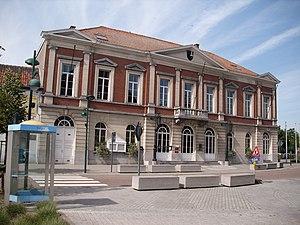
Ertvelde est un village de Flandre orientale, à une vingtaine de kilomètres au nord de la ville de Gand et à proximité de la frontière néerlandaise. Administrativement il fait partie de la commune d'Evergem située en Région flamande dans la province de Flandre-Orientale.
Cette page regroupe l'ensemble des monuments classés de la ville d'Evergem.